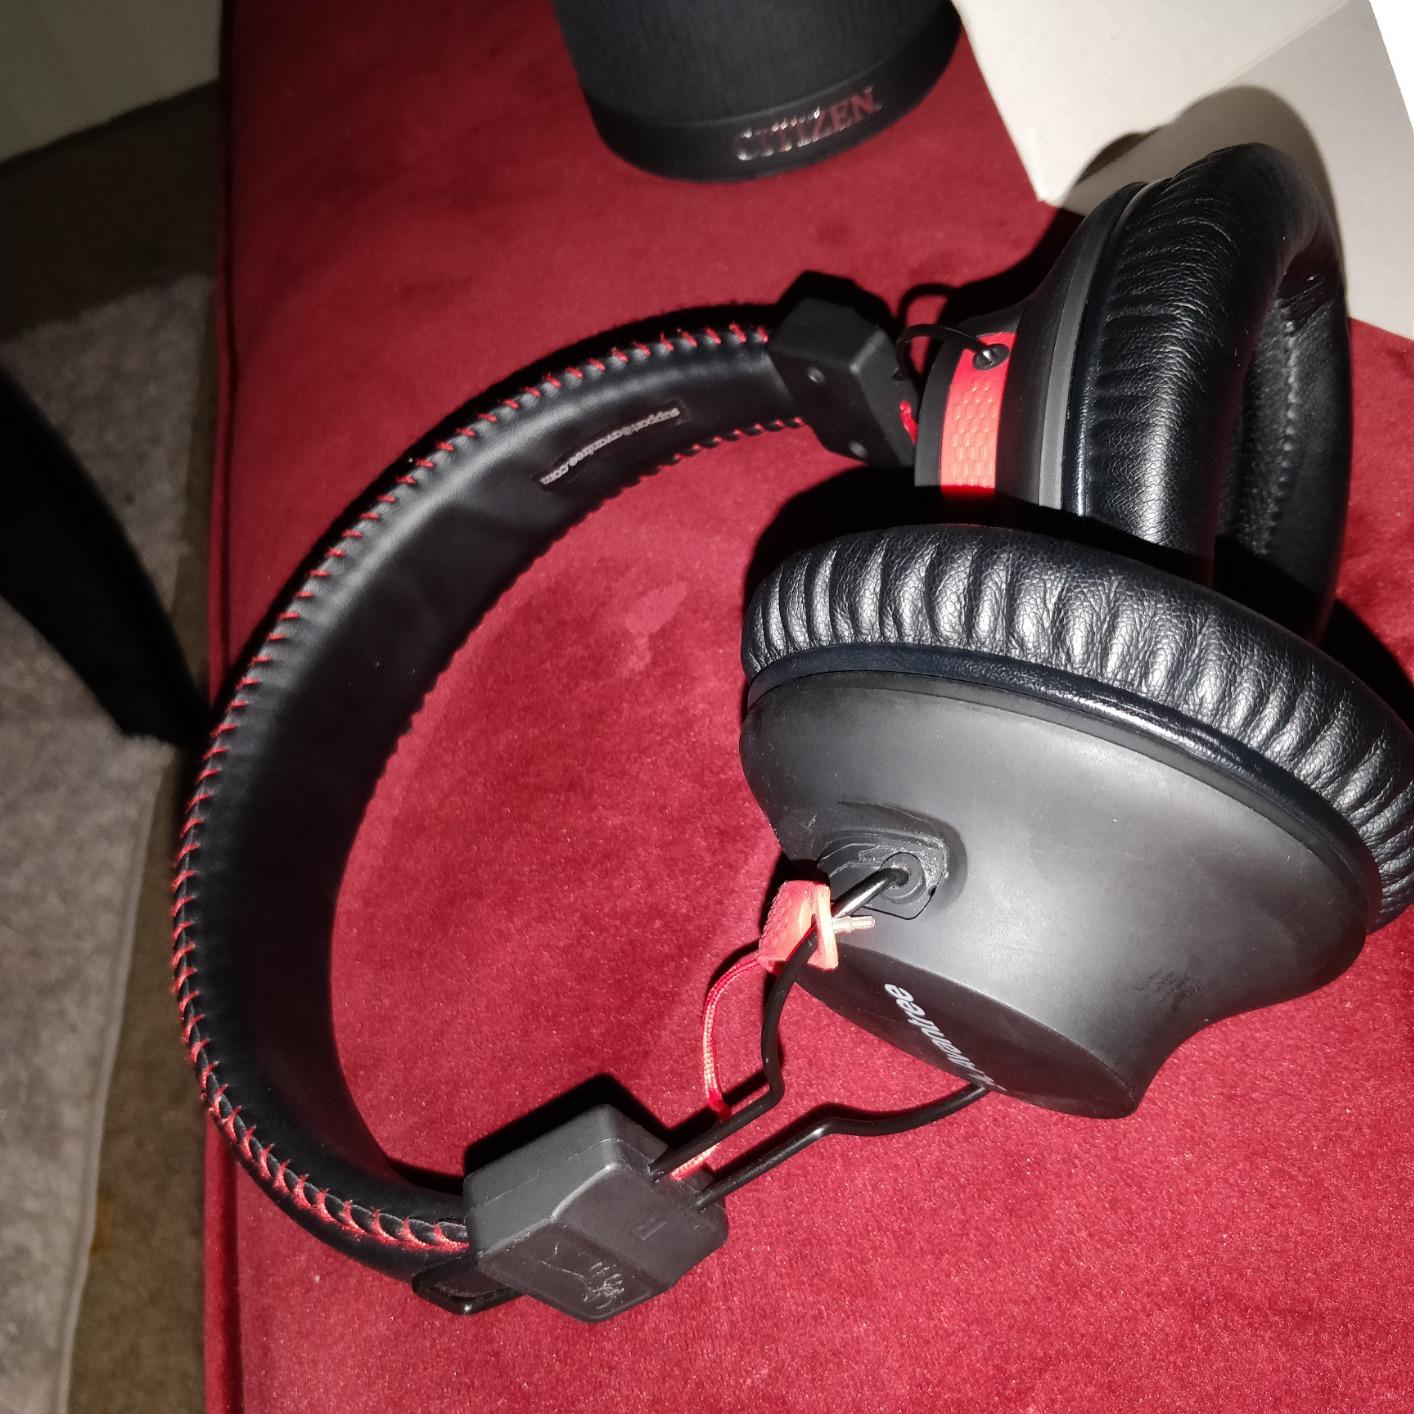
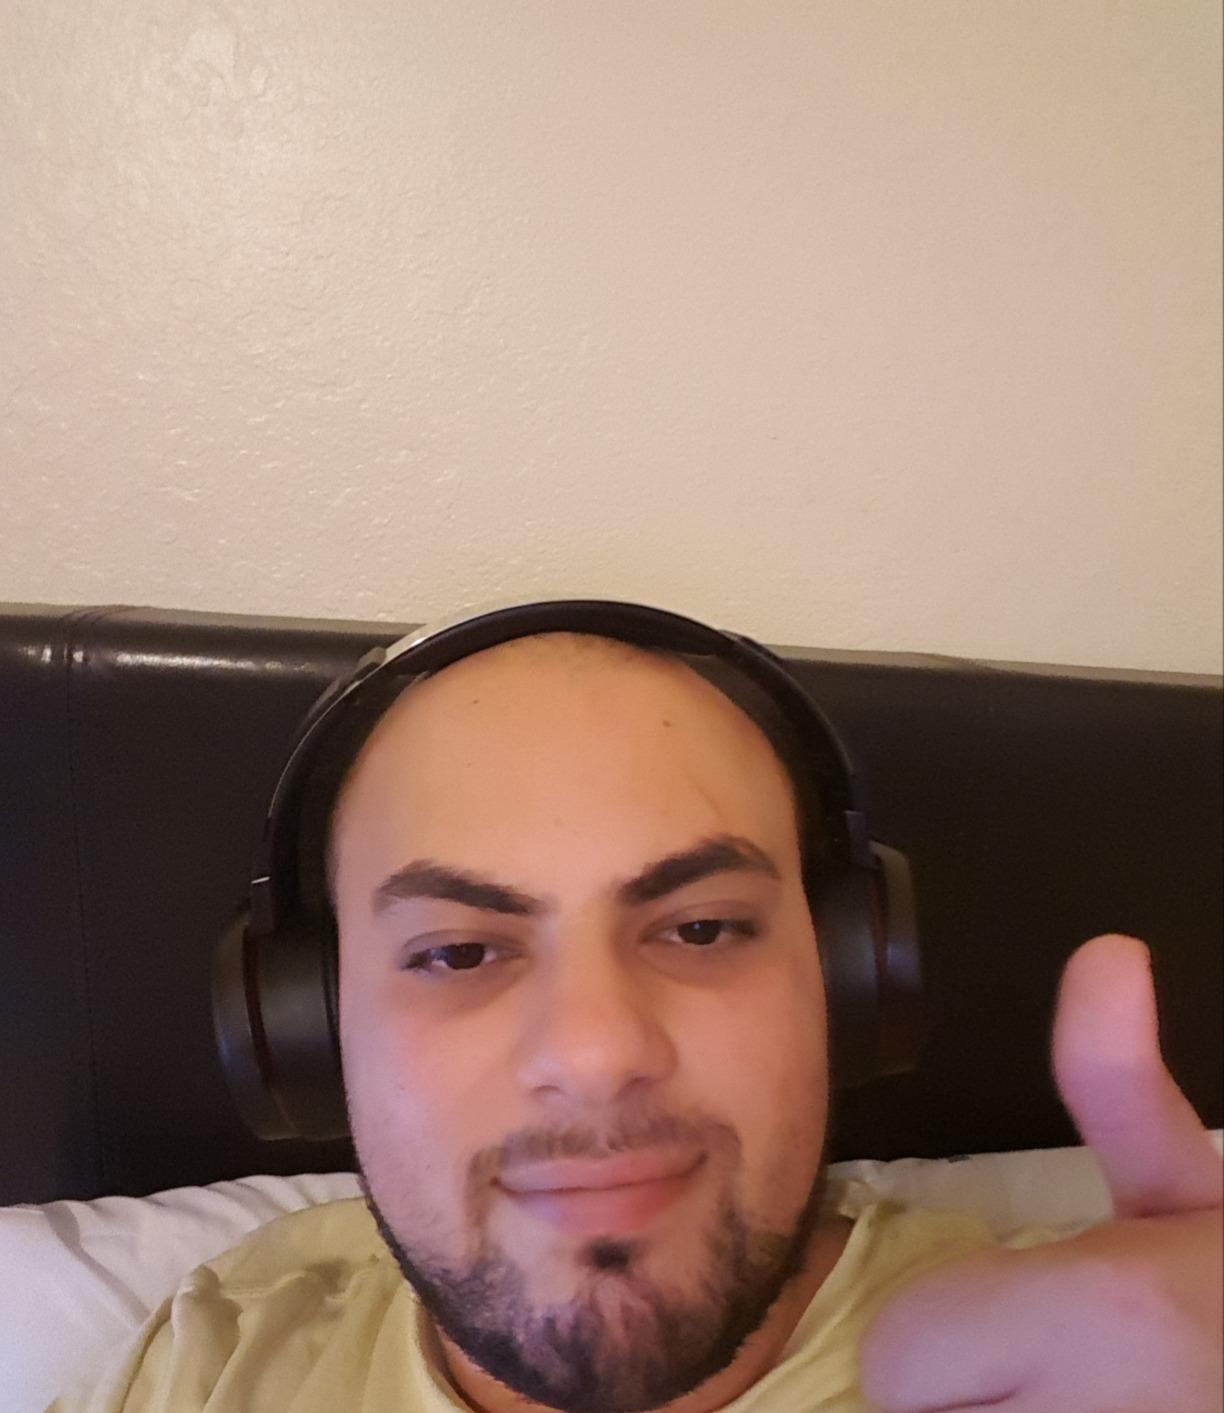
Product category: headphones
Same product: no